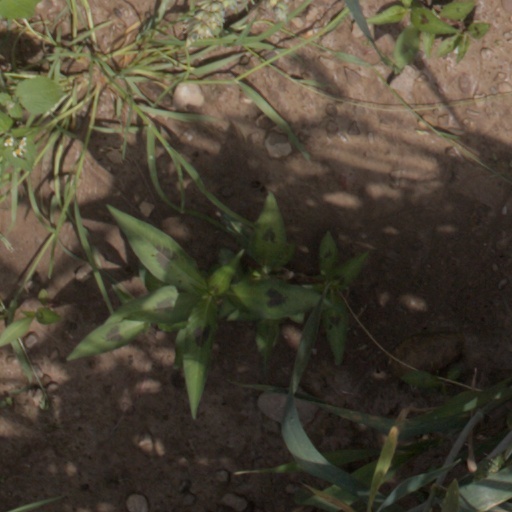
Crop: wheat